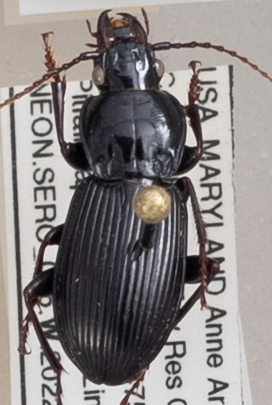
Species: Pterostichus stygicus
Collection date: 2022-06-23
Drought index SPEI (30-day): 0.156
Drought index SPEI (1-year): -0.32
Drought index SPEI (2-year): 1.642